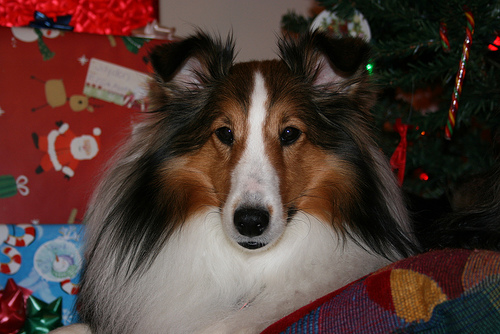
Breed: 274-n000110-Shetland_sheepdog